Have a nice day

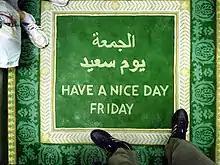
photograph

The phrase "have a nice day" is typically spoken by service employees or clerks to customers at the end of a transaction. A mercantile method of expressing "thank you" as in "thank you for shopping with us" or "thank you for using our service", it is commonly used among people in the United States and by retailers in New Zealand and elsewhere. In the 1970s, the American supermarket chain Kmart opened a store in Brisbane, Australia. The workers were trained to say, "Thank you for shopping at K-Mart. Have a nice day."